Parks Road

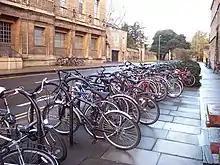
Looking north up Parks Road outside the King's Arms public house, with the New Bodleian Library building, reopened as the Weston Library in 2015.

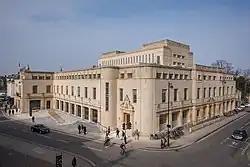
View of the Weston Library with Parks Road on the right and Broad Street on the left.

Parks Road is a road in Oxford, England, with several Oxford University colleges along its route. It runs north–south from the Banbury Road and Norham Gardens at the northern end, where it continues into Bradmore Road, to the junction with Broad Street, Holywell Street and Catte Street to the south.